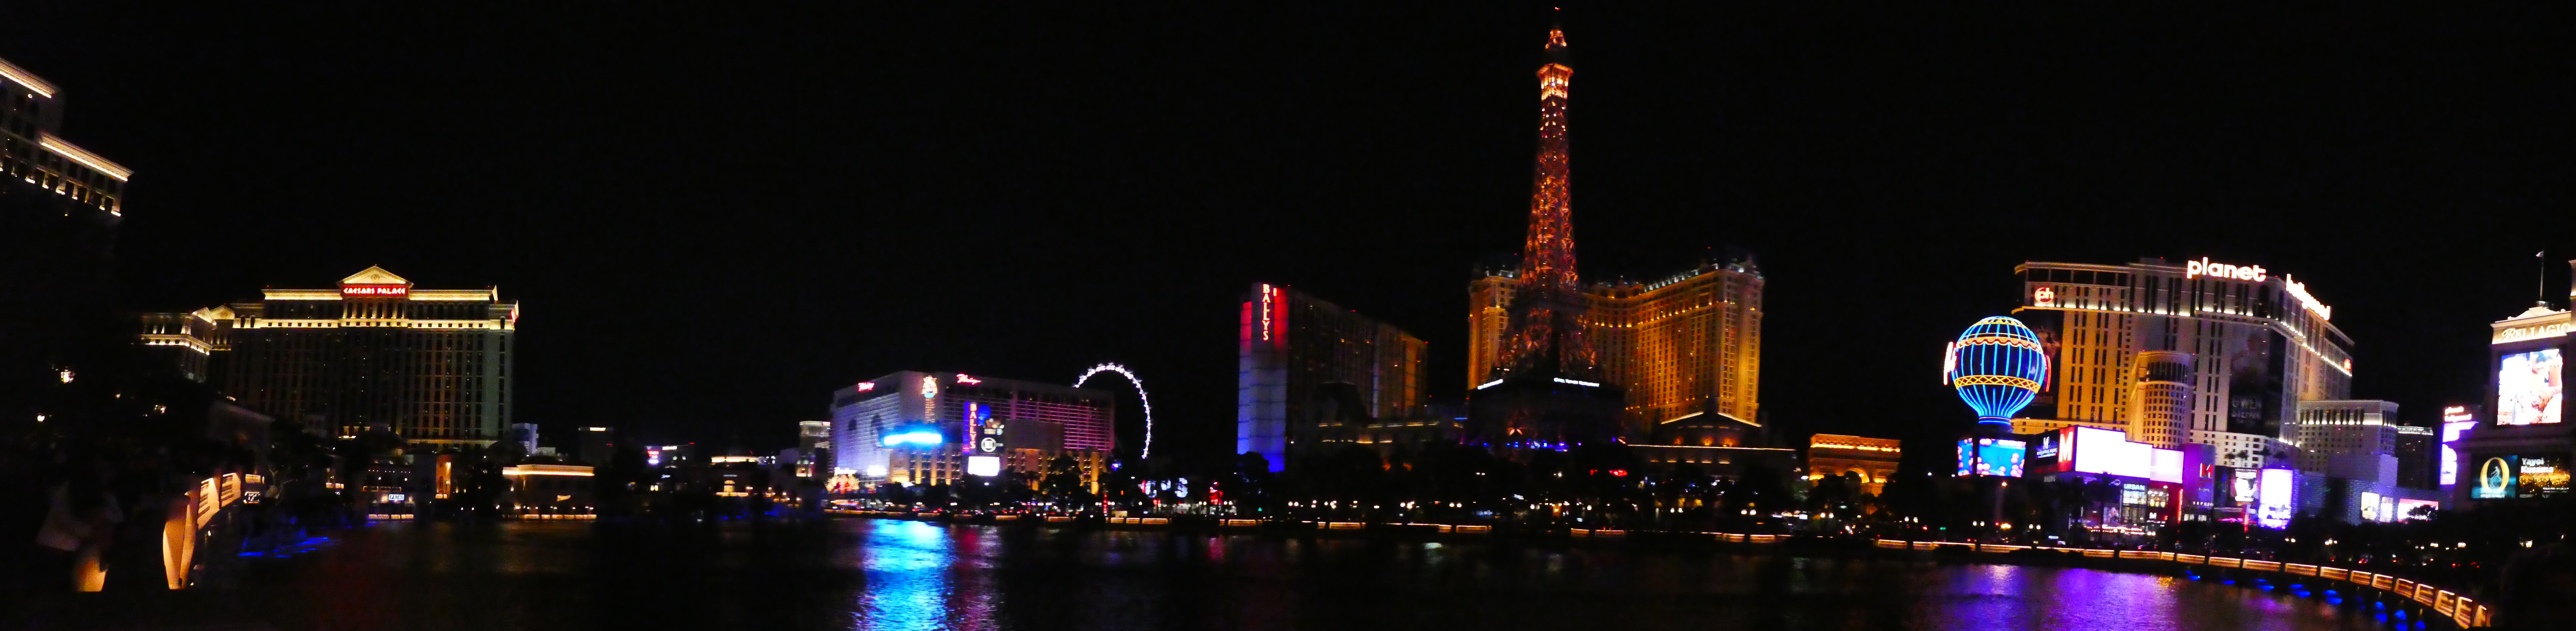
las vegas, cityscape, city, metropolitan area, night, landmark, metropolis, skyscraper, skyline, tower, human settlement, urban area, downtown, tower block, lighting, building, reflection, architecture, tourist attraction, midnight, sky, electricity, river, darkness, tourism, mixed use